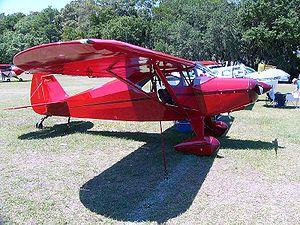
Le Piper PA-16 Clipper est une version rallongée du monoplan biplace léger PA-15 Vagabond.